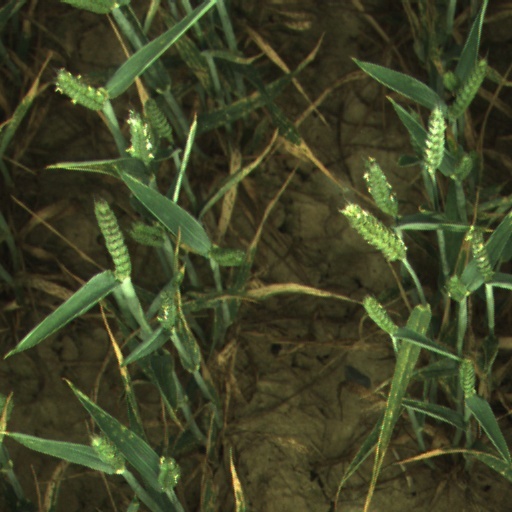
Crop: wheat